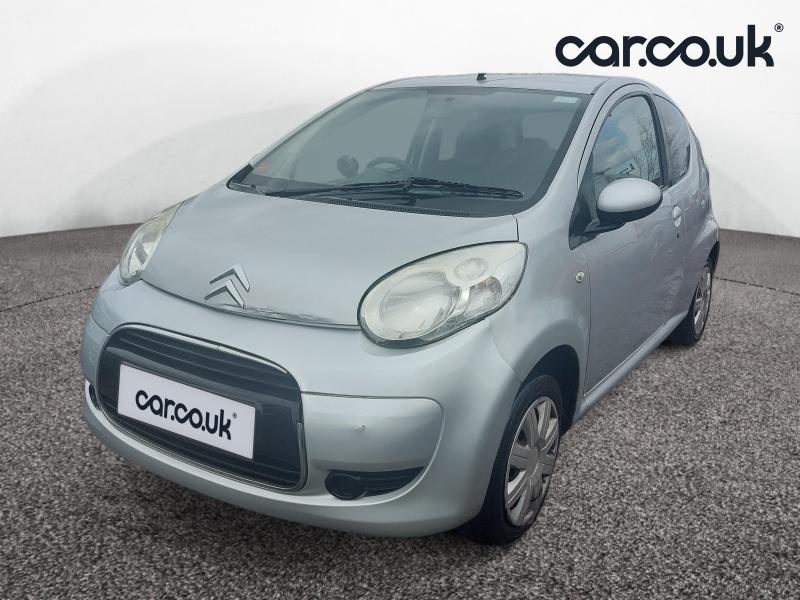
Aucun dommage détecté.
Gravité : aucun